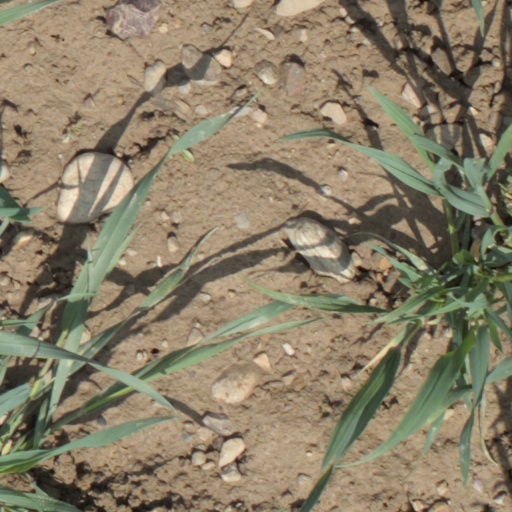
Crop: wheat